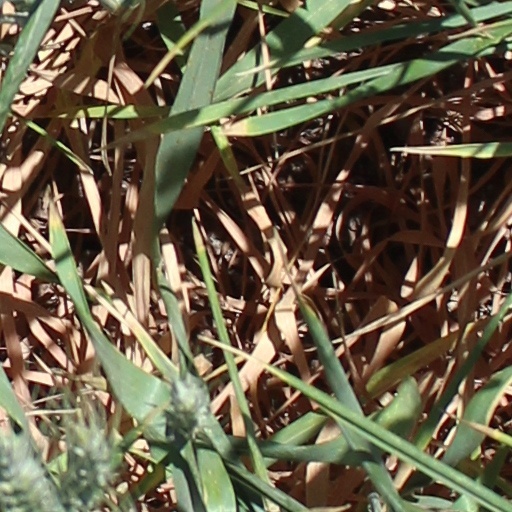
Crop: wheat